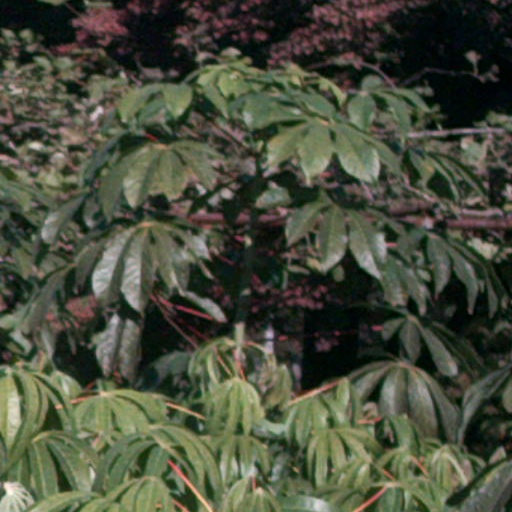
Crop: cassava